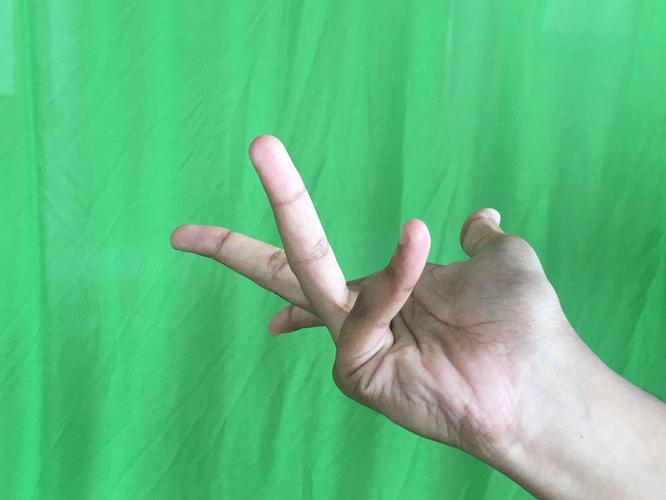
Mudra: Alapadmam
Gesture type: single_hand